Arthur Davison Ficke

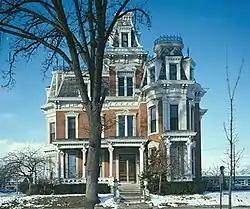
Ficke's boyhood home in Davenport.

Sticking to traditional styles and forms when modernism was dominating the world of literature and poets were prone to experimentation, Ficke was noted for being "in the best sense a conservative force in our poetry." Much of his early work was in traditional meter and rhyme scheme; "Sonnets of a Portrait-Painter" (1914) is a noteworthy example.